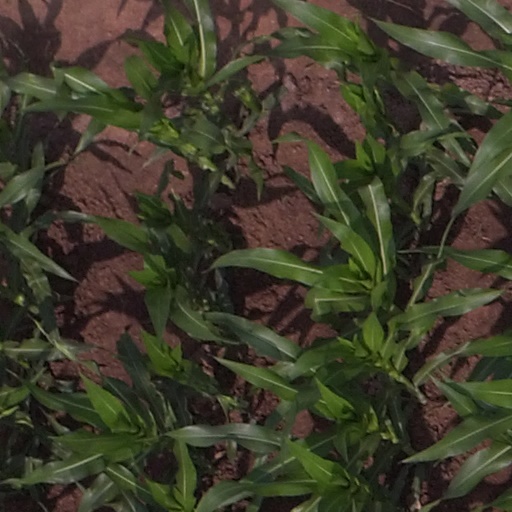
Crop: maize; corn